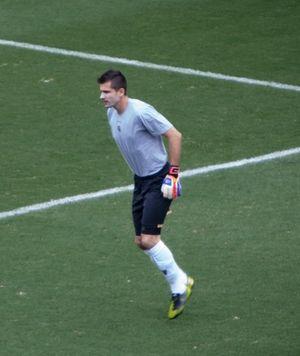
Victor Leandro Bagy dit Victor, né le 21 janvier 1983 à Santo Anastácio, est un footballeur international brésilen évoluant au poste de gardien de but.